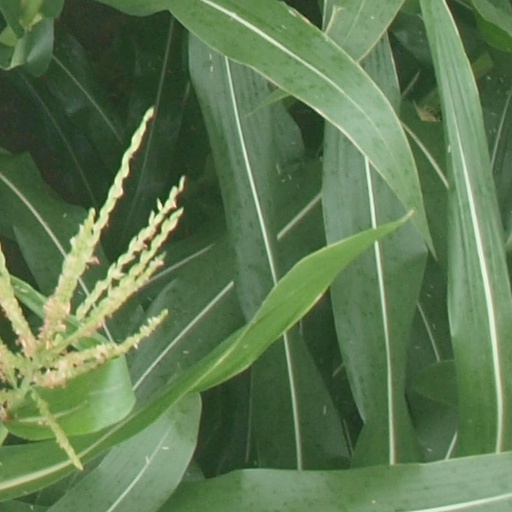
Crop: maize; corn